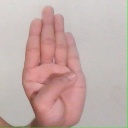
अक्षर: ब